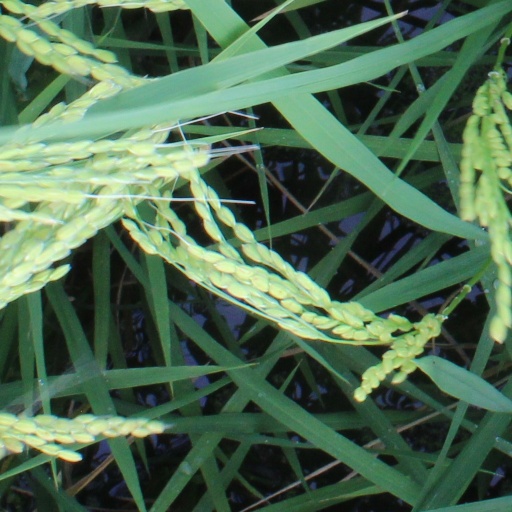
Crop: rice